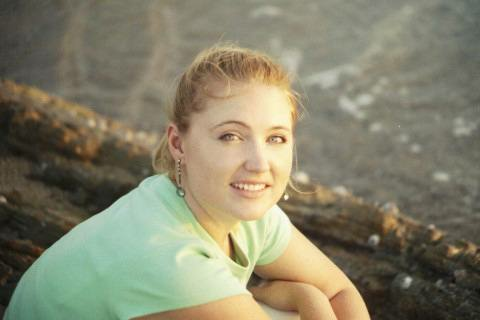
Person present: Yes